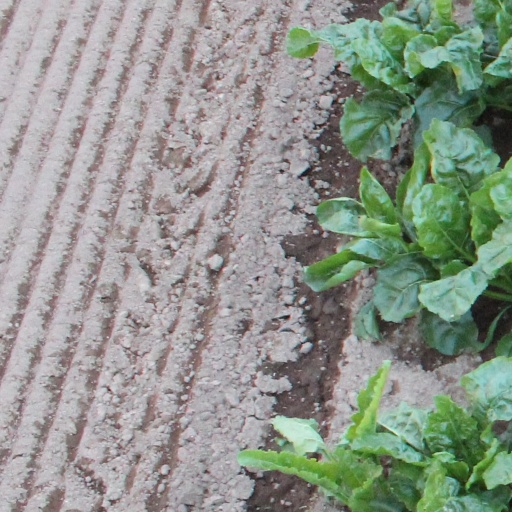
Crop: sugar beet